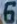
Number: 6